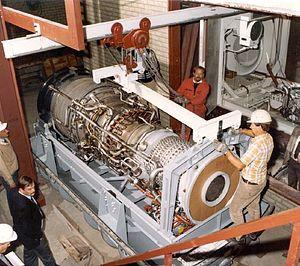
Le General Electric LM2500 est une turbine à gaz industrielle et marine produite par GE Aviation, dérivée du réacteur General Electric CF6.